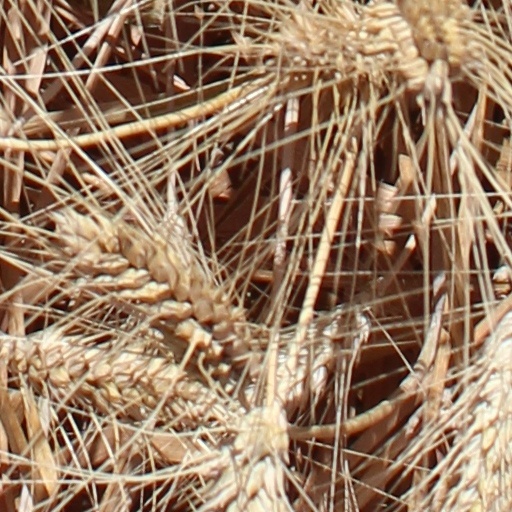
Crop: wheat